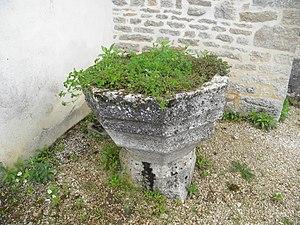
Bénitier